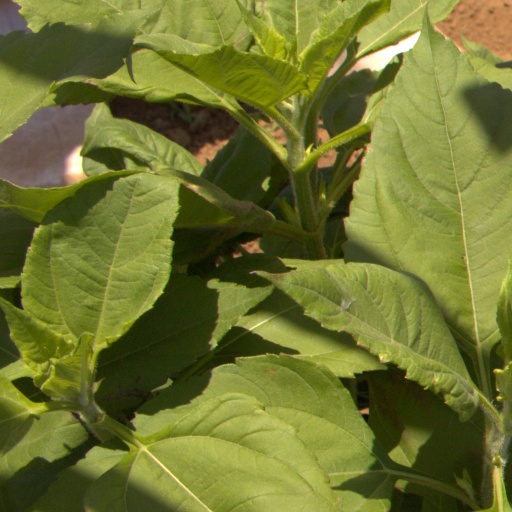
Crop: Jerusalem artichoke